Dzoragyugh, Lori

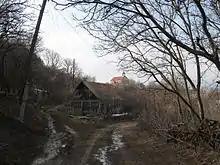
Street of Dzoragyugh

Dzoragyugh is a village in the Lori Province of Armenia.